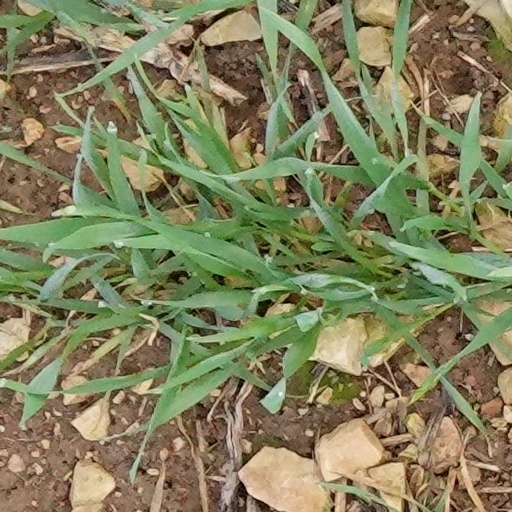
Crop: wheat